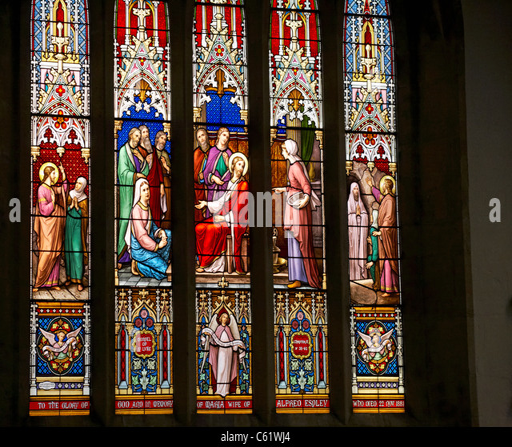
detail of stain glassed window in july